Balkan (factory)

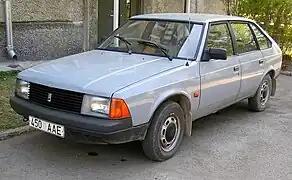
Moskvich Aleko, model 2141s

Preliminary preparations for the first prototype of a car began in late 1958. At the same time in the yard of the factory there was a Volkswagen car kept, of which the engine and chassis were used as a model. The process of preliminary preparation also included specialists from Plant 12 in Sofia, who managed to make an identical copy of the original engine provided to them (after 1956 the production of all engines for Balkan motorcycles was assigned to Plant 12).